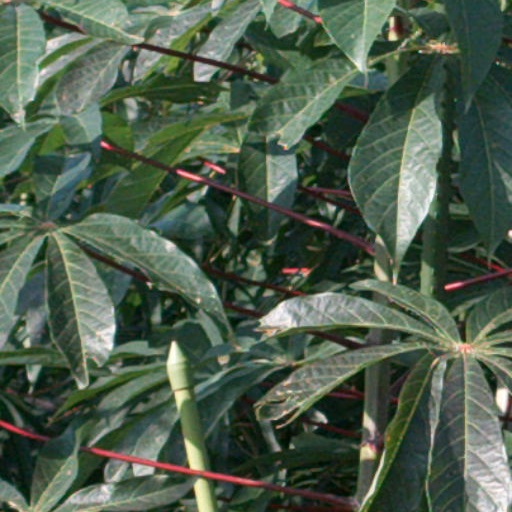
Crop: cassava